Joe Cooper (presenter)

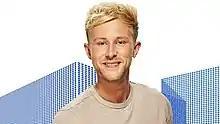

Joe Cooper is a broadcaster and radio presenter currently hosting the Breakfast show on Radio 1 UAE who trained at Sylvia Young Theatre School.